Kelso Conservation Area

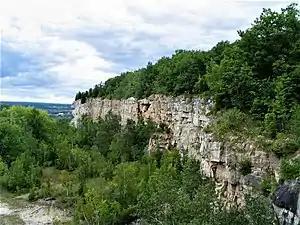
Niagara Escarpment in Kelso Conservation Area in August 2004

Kelso Conservation Area is located near Milton, Ontario on the Niagara Escarpment and is owned and operated by Conservation Halton. This park has an area of 3.97 square kilometres and contains Lake Kelso which was built for flood control of Sixteen Mile Creek and has a sandy beach for swimmers in the summer with a food concession and board walk along the lake to the Boat Rental shop which offers the rentals of canoes, kayaks, paddle boards, paddle boats and is also open to any non-motorized watercraft. The Park also offers 20 campsites, 18 reserve-able picnic sites, and two camping/picnic mixed sites. Glen Eden Ski & Snowboard Centre is located in the park and offers downhill skiing and snowboarding during the winter months. In addition, the Halton Region Museum is also located on the Kelso grounds. The park also features marked mountain biking and hiking trails.